William Griswold (museum director)

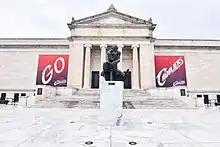
Griswold has directed the Cleveland Museum of Art "(pictured in 2015)" since 2014.

The Cleveland Museum of Art named Griswold their ninth director in May 2014. His appointment followed the completion of an eight-year $320 million renovation and expansion designed by Uruguayan architect Rafael Viñoly which increased the museum's size by fifty-one percent. Griswold commented on the circumstances preceding his appointment in a 2017 interview with arts journalist Lee Rosenbaum: